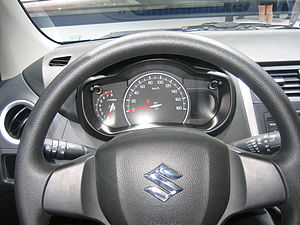
Suzuki Celerio / Celerio i Europa
Cockpit
Suzuki Celerio er en personbilmodel fra den japanske bilfabrikant Suzuki, der er designet som en verdensbil til både udviklingslande og det europæiske marked. Den femdørs hatchback tilhører mikroklassen. I nogle lande, f.eks. på Filippinerne, sælges modellen Suzuki Alto under Celerio-navnet.